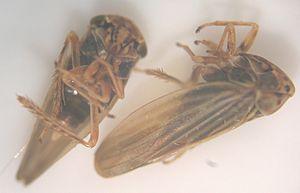
Les Megophthalminae sont une sous-famille d'insectes de l'ordre des Hémiptères, de la famille des Cicadellidae.